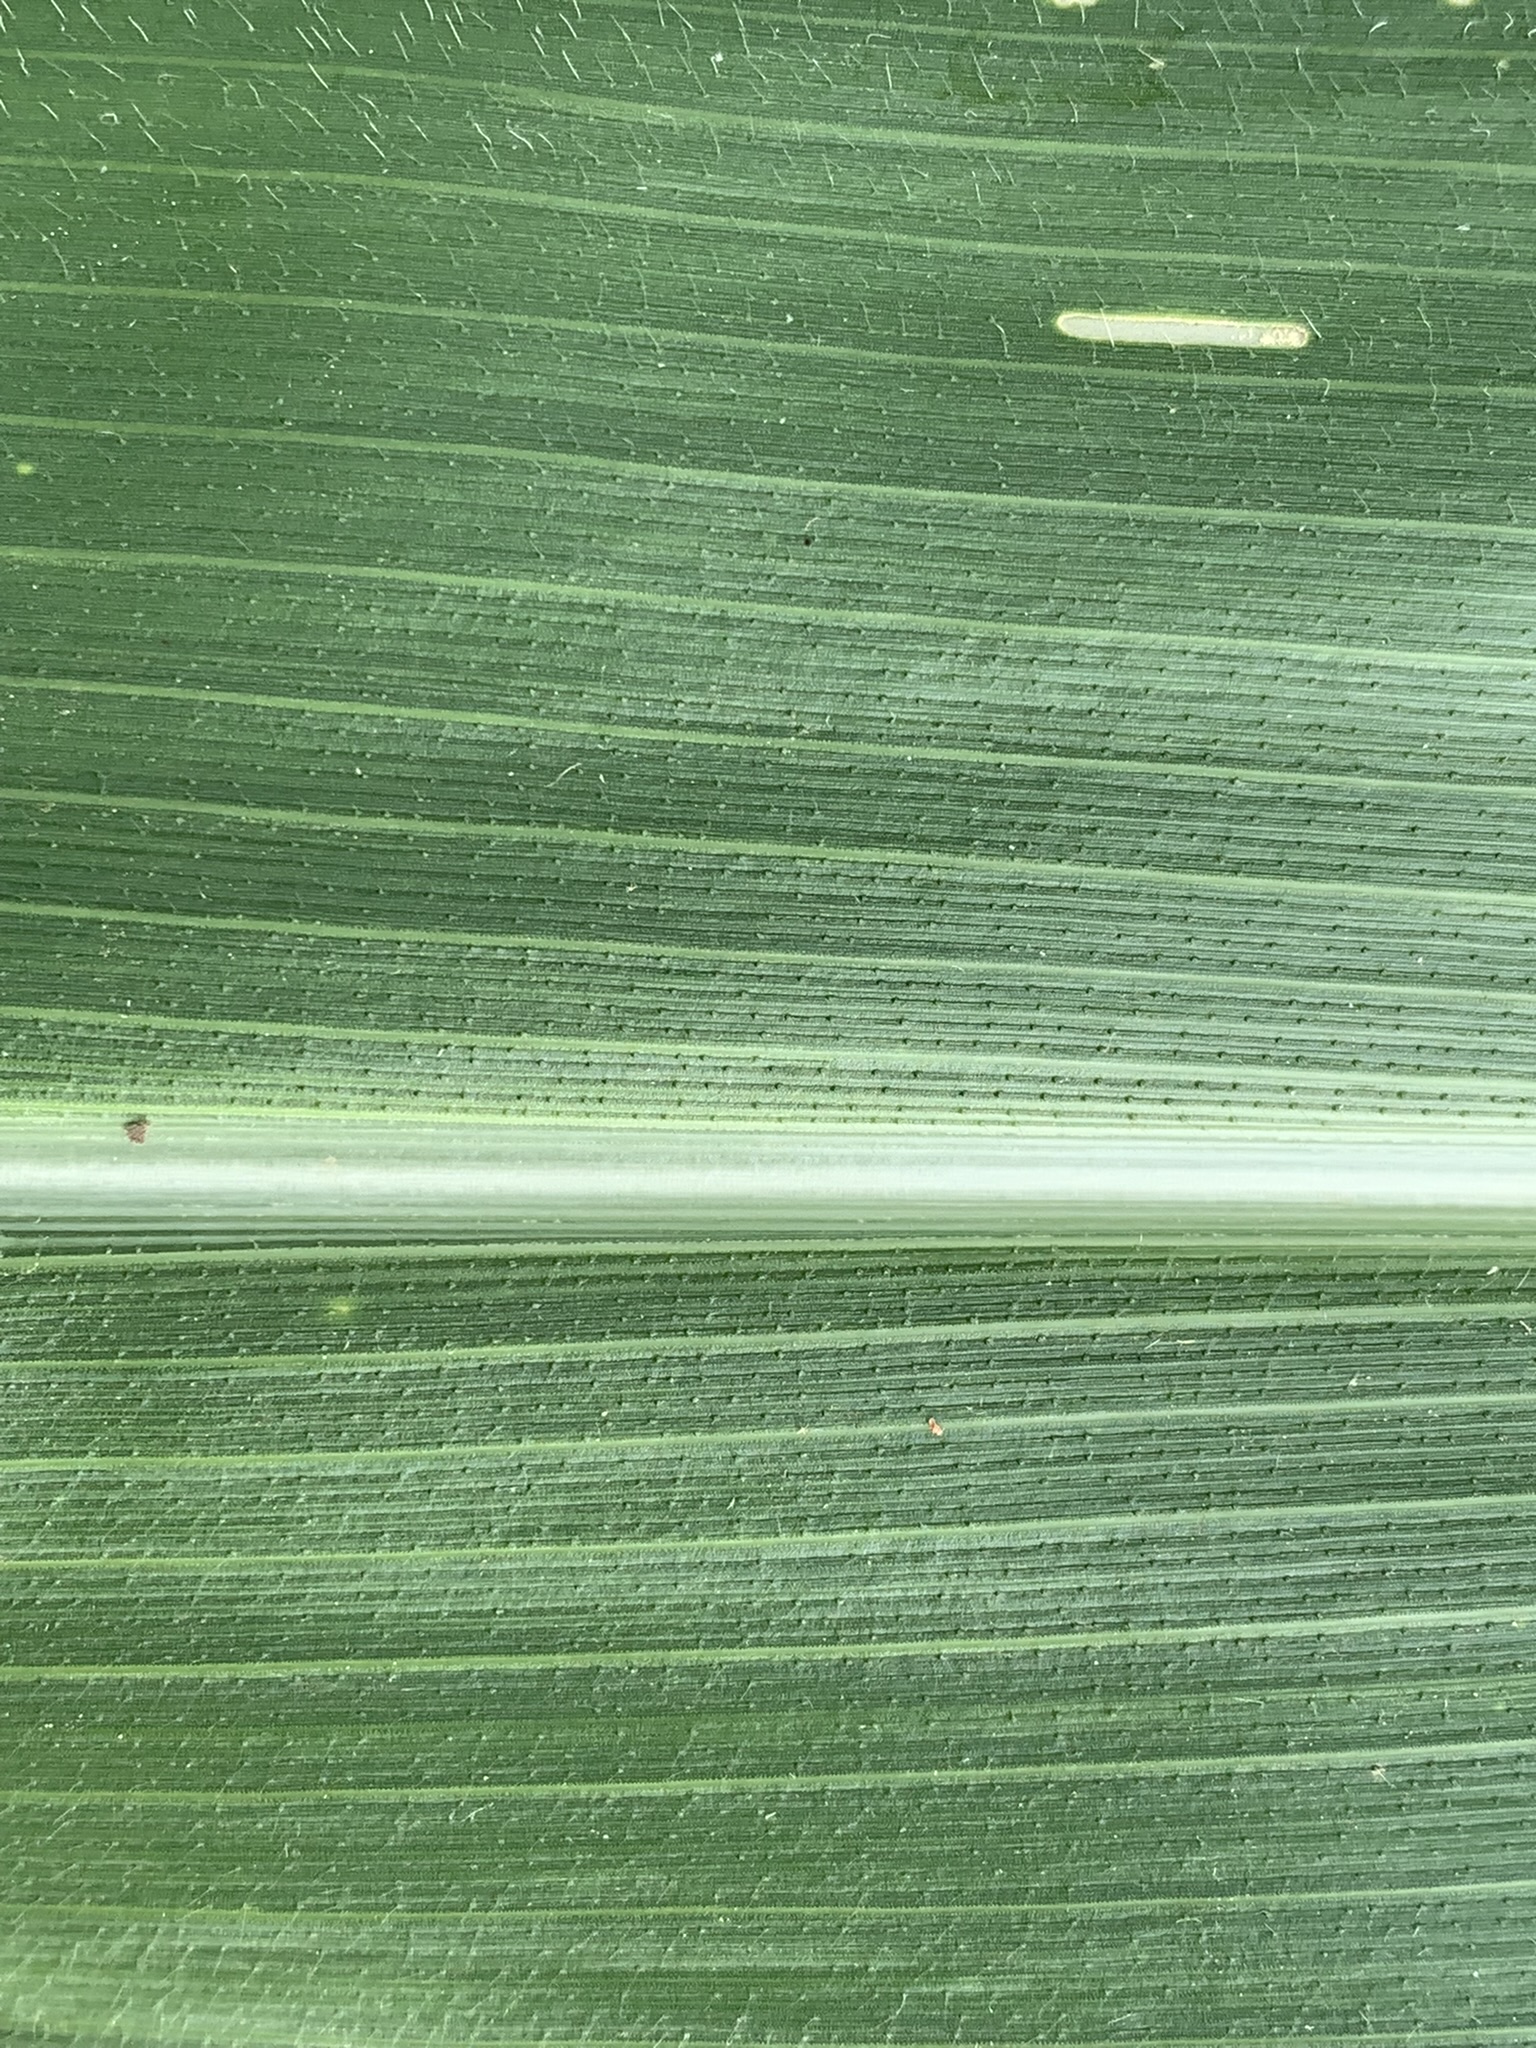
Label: Healthy